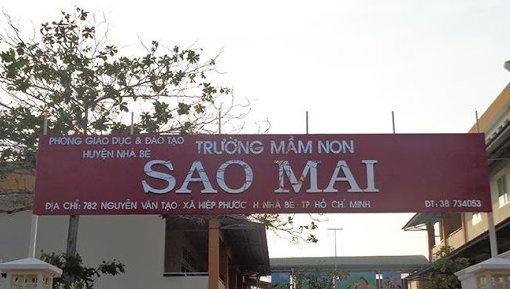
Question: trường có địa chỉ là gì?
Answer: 782 nguyễn văn tạo, xã hiệp phước, huyện nhà bè, tp hcm